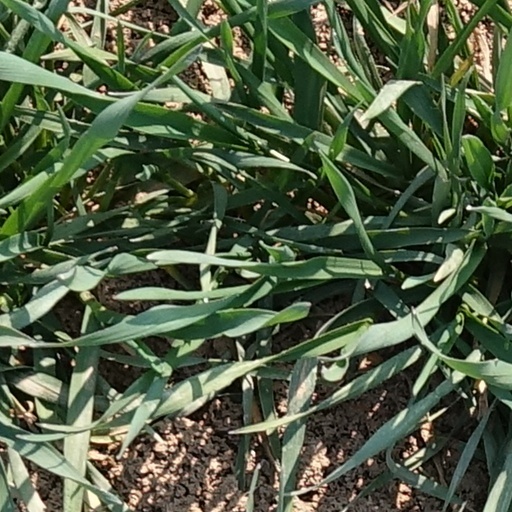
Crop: wheat